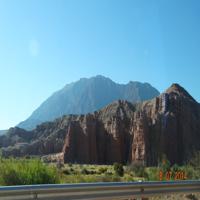
Weather: sun or clear